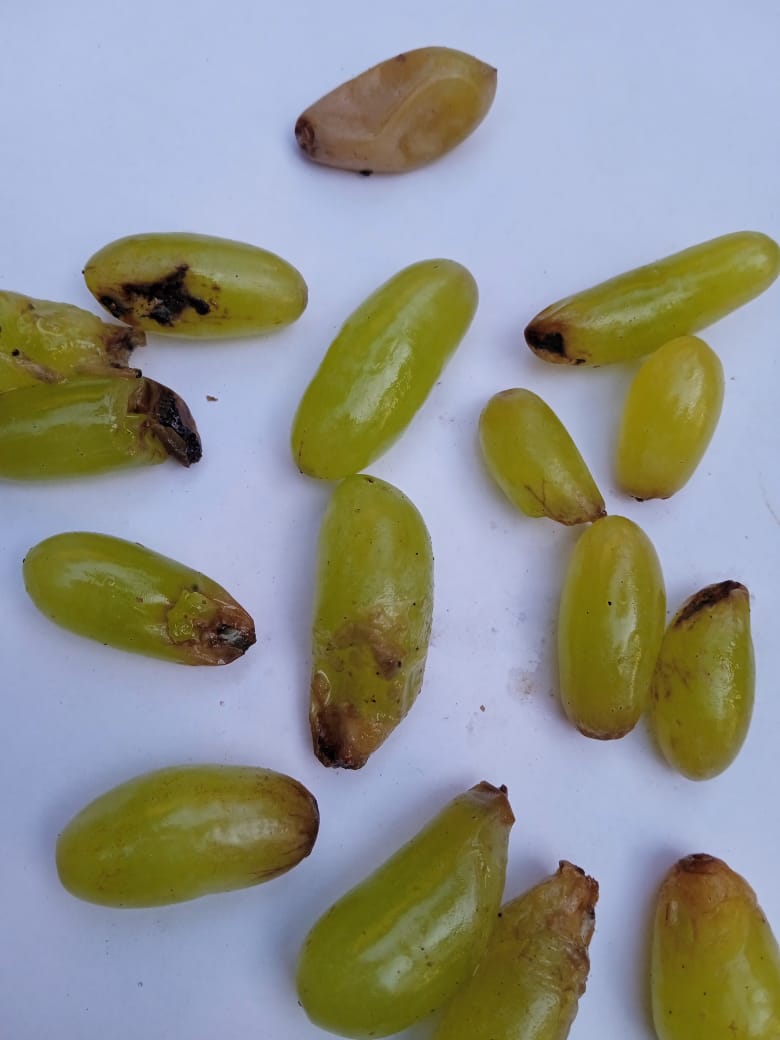
Fruit: grape
Condition: rotten